Austracantha

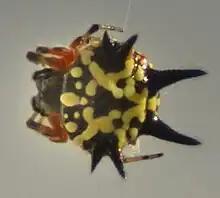
A female yellow morph

Jewel spiders exhibit colour polymorphism. They can be found in white, yellow, or red colour morphs. Jewel spiders found later in autumn (from March to April) are also sometimes melanistic, being entirely dark brown to black in colouration. It is believed that the appearance of these colour morphs are triggered by environmental factors, rather than by genetics. For example, it has been speculated that the purpose of the melanistic colour morphs may be to facilitate better heat absorption during the colder months.